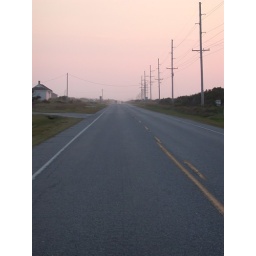
a nice pic of the highway going into the outer Banks in North Carolina, gotta love the sky in the background